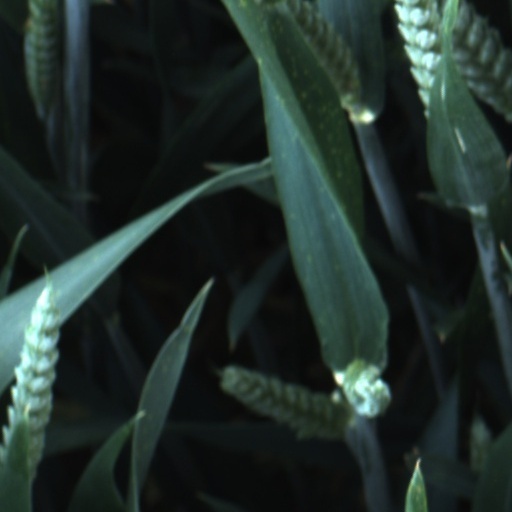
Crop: wheat